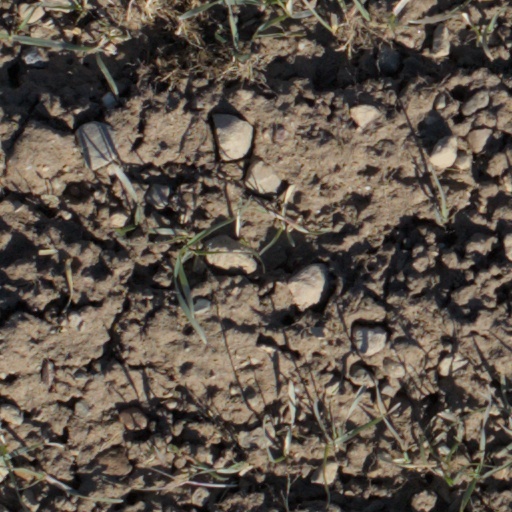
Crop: wheat